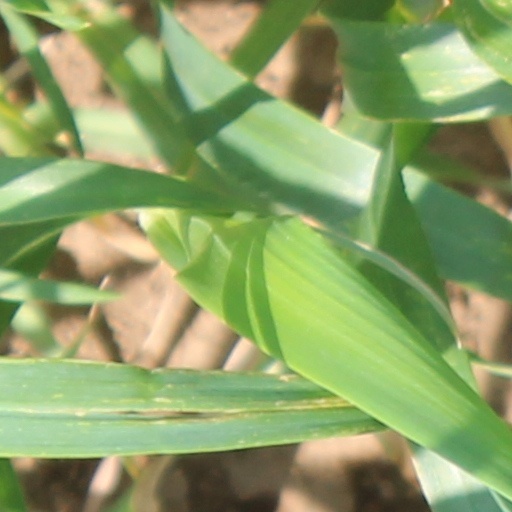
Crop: wheat